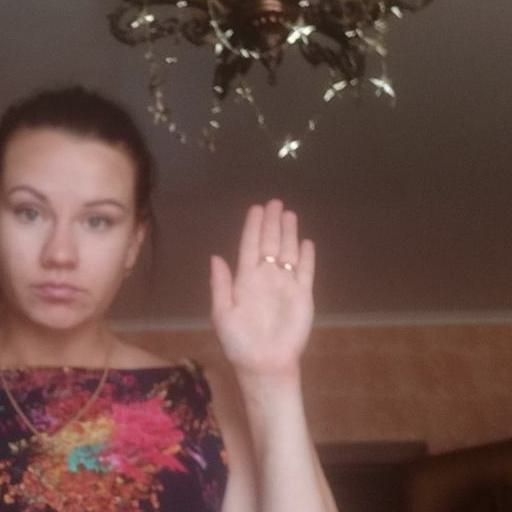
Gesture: stop